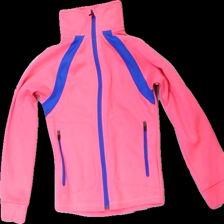
View: front
Type: Jacket
Category: Children
Brand: Soc (Stadium)
Colors: Pink, Blue
Material: 100% polyester
Cut: Regular, Turtle neck
Size: 122
Season: All
Price range: 50-100
Recommended usage: Reuse